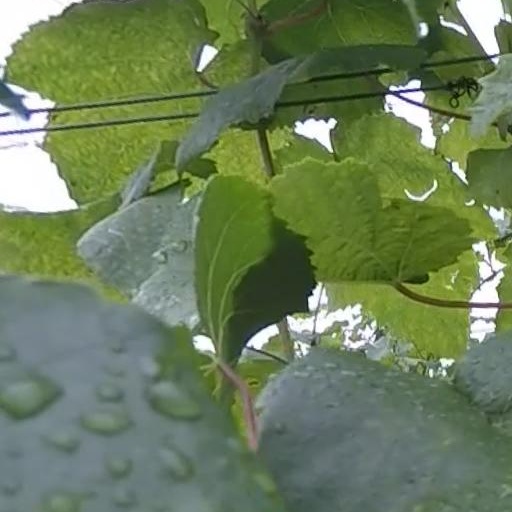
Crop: grape